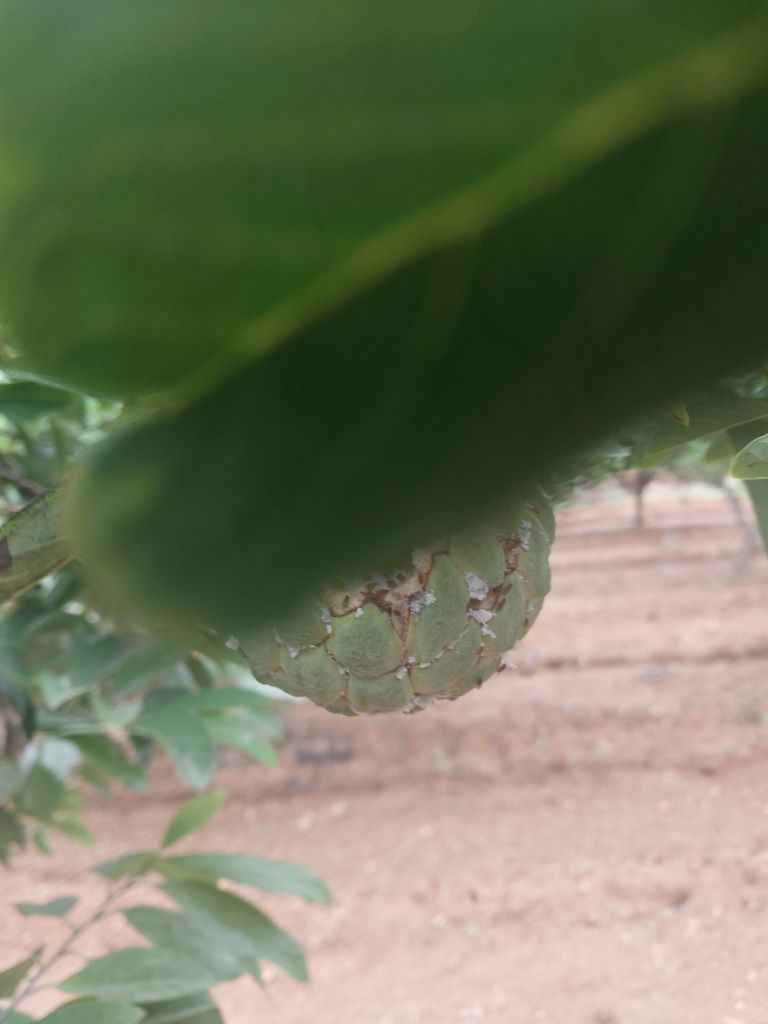
Disease label: Mealy Bug